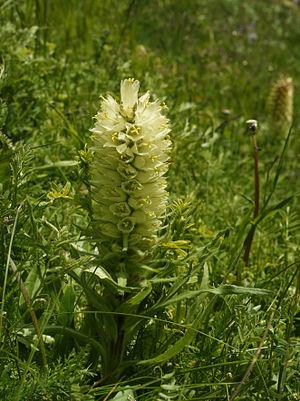
Des Campanules en thyrse sur la frontiere Italo-suisse pres du col du Grand-Saint-Bernard.
Cette liste de Tracheophyta de Bosnie-Herzégovine, ainsi que d’espèces introduites est un aperçu incomplet d’espèces de mousses, de fougères, de gymnospermes et d’angiospermes citées dans la littérature disponible en langues bosniaque, croate, serbe et serbo-croate. Cet aperçu n’inclue pas des espèces cultivées ni celles occasionnellement introduites.